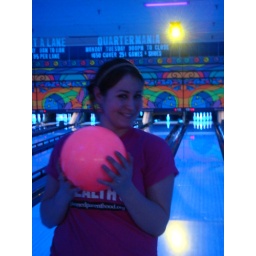
over at PP we like pink balls instead of blue ones...